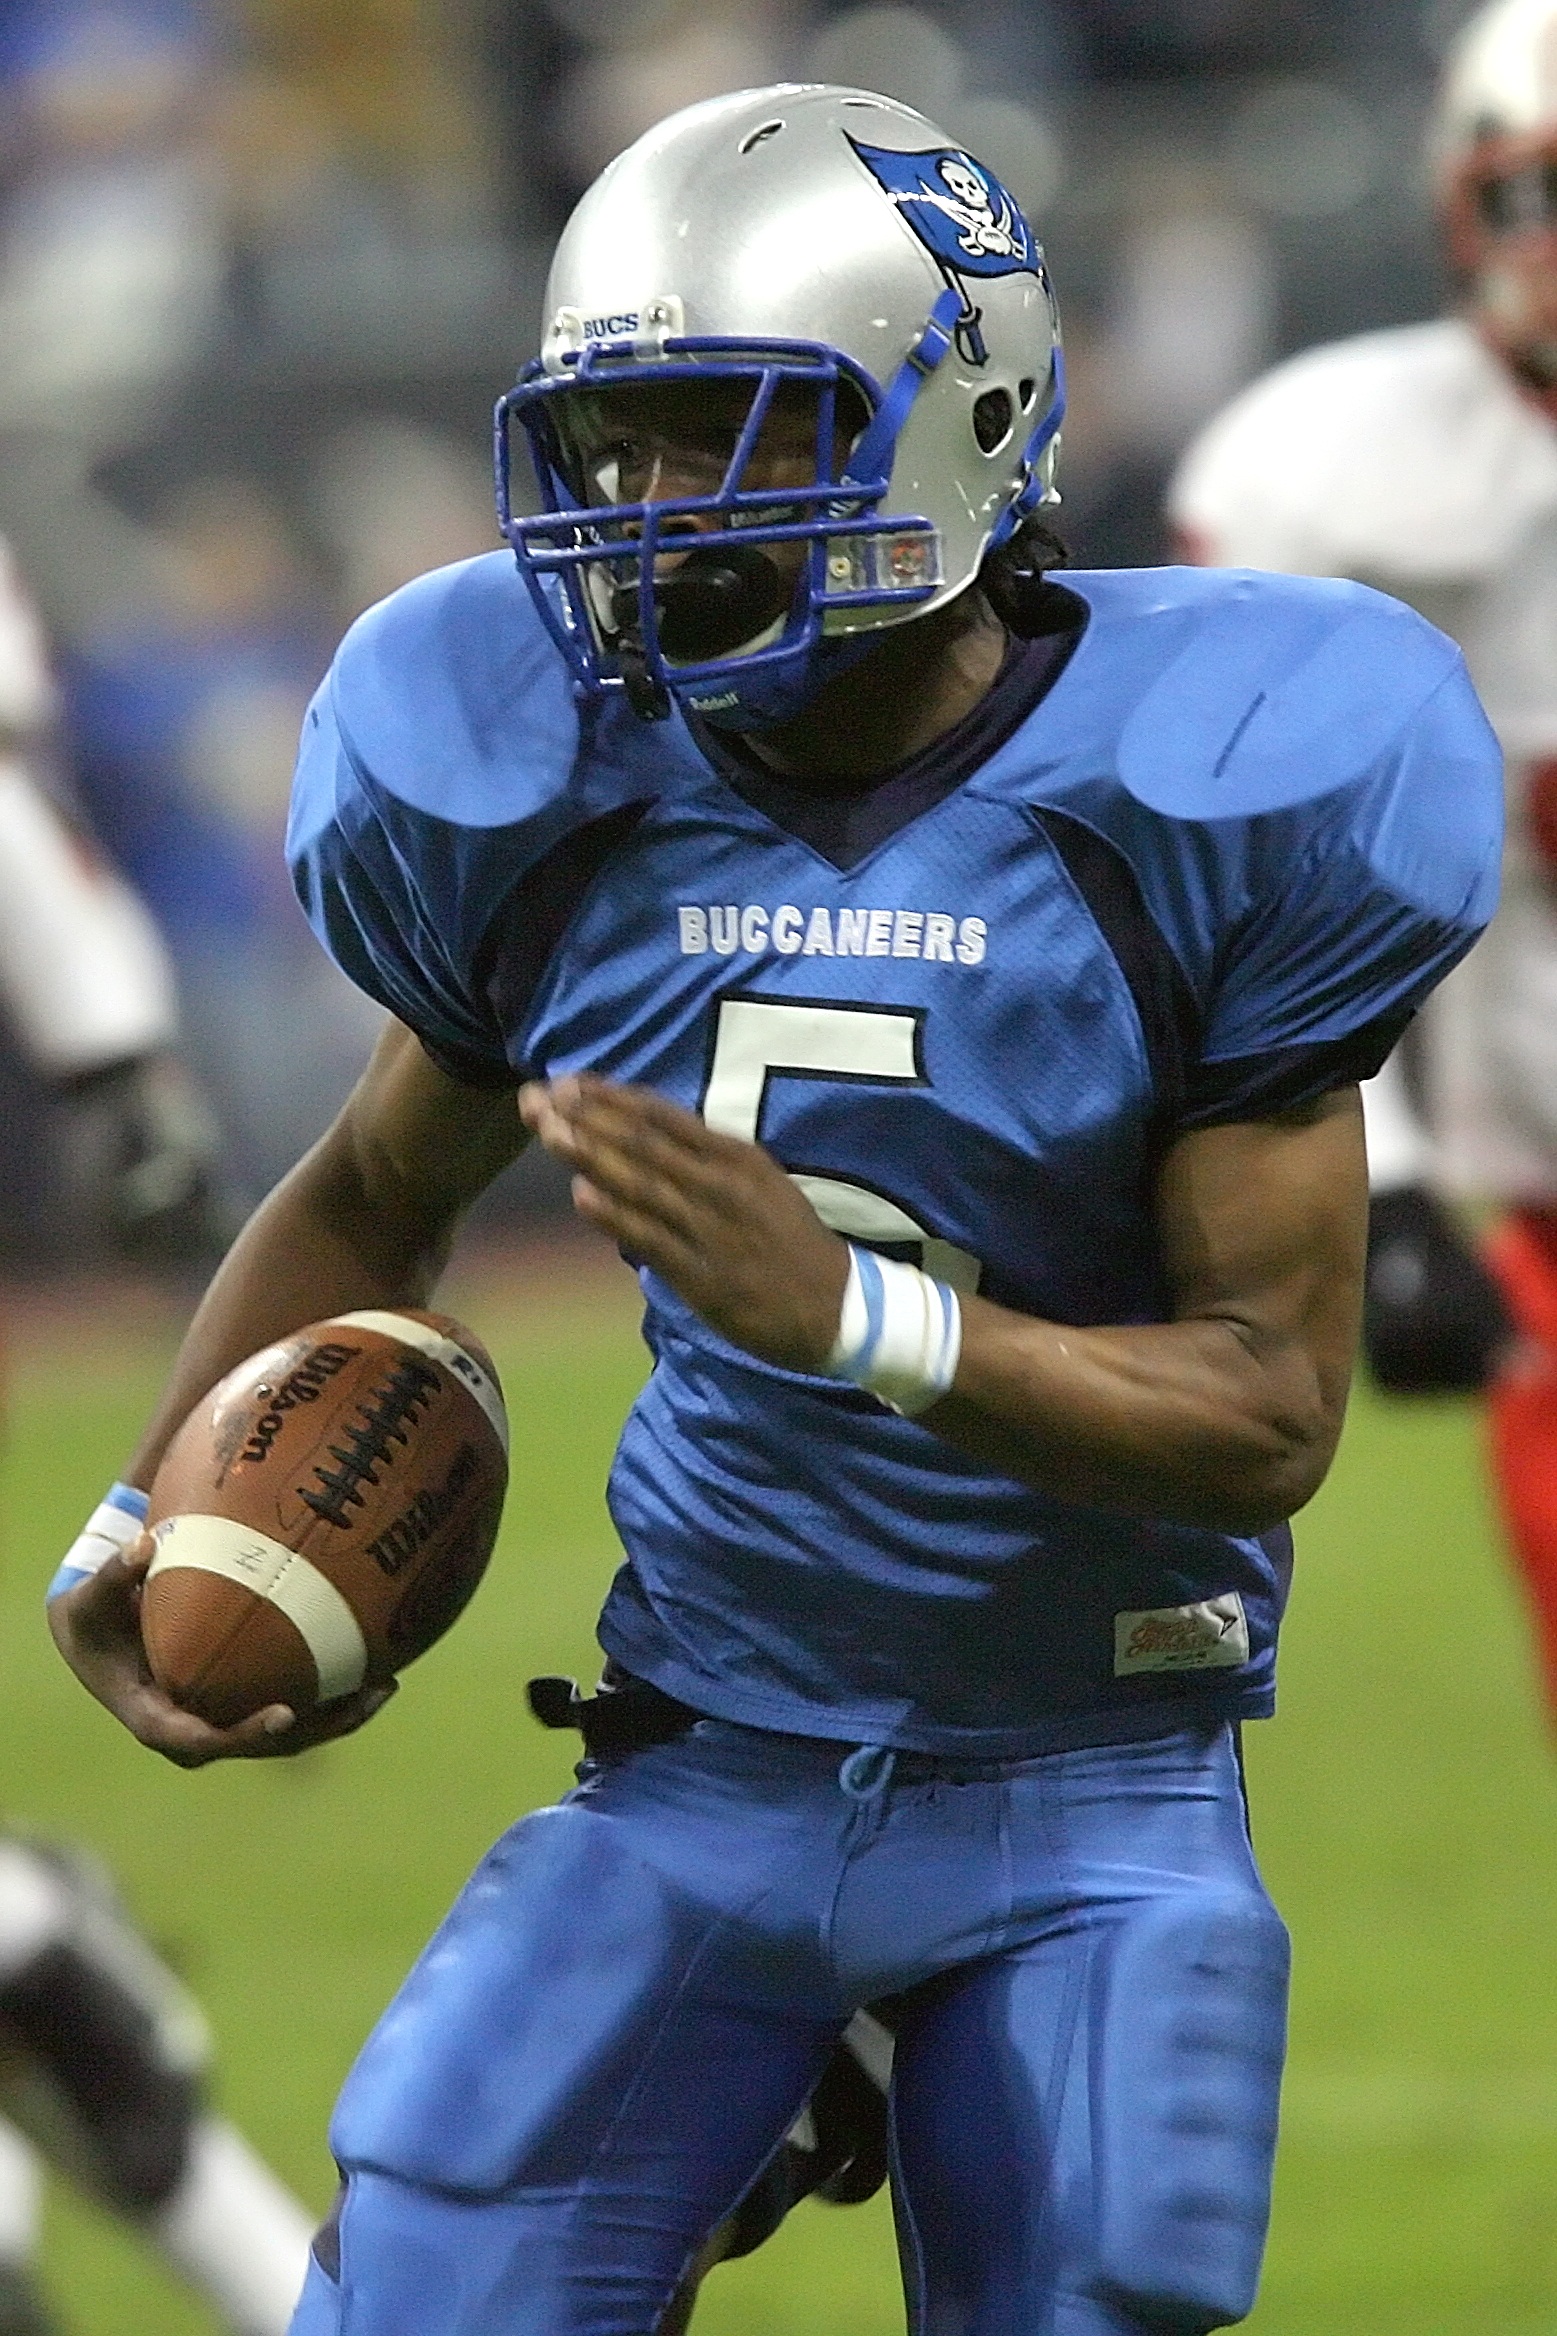
grass, sport, field, game, play, male, green, action, soccer, runner, football, player, competition, american football, sports, helmet, ball, uniform, concentration, tackle, football player, football american, catcher, ball carrier, running back, ball game, high school, quarterback, team sport, american football field, play offs, baseball positions, football equipment and supplies, gridiron football, protective equipment in gridiron football